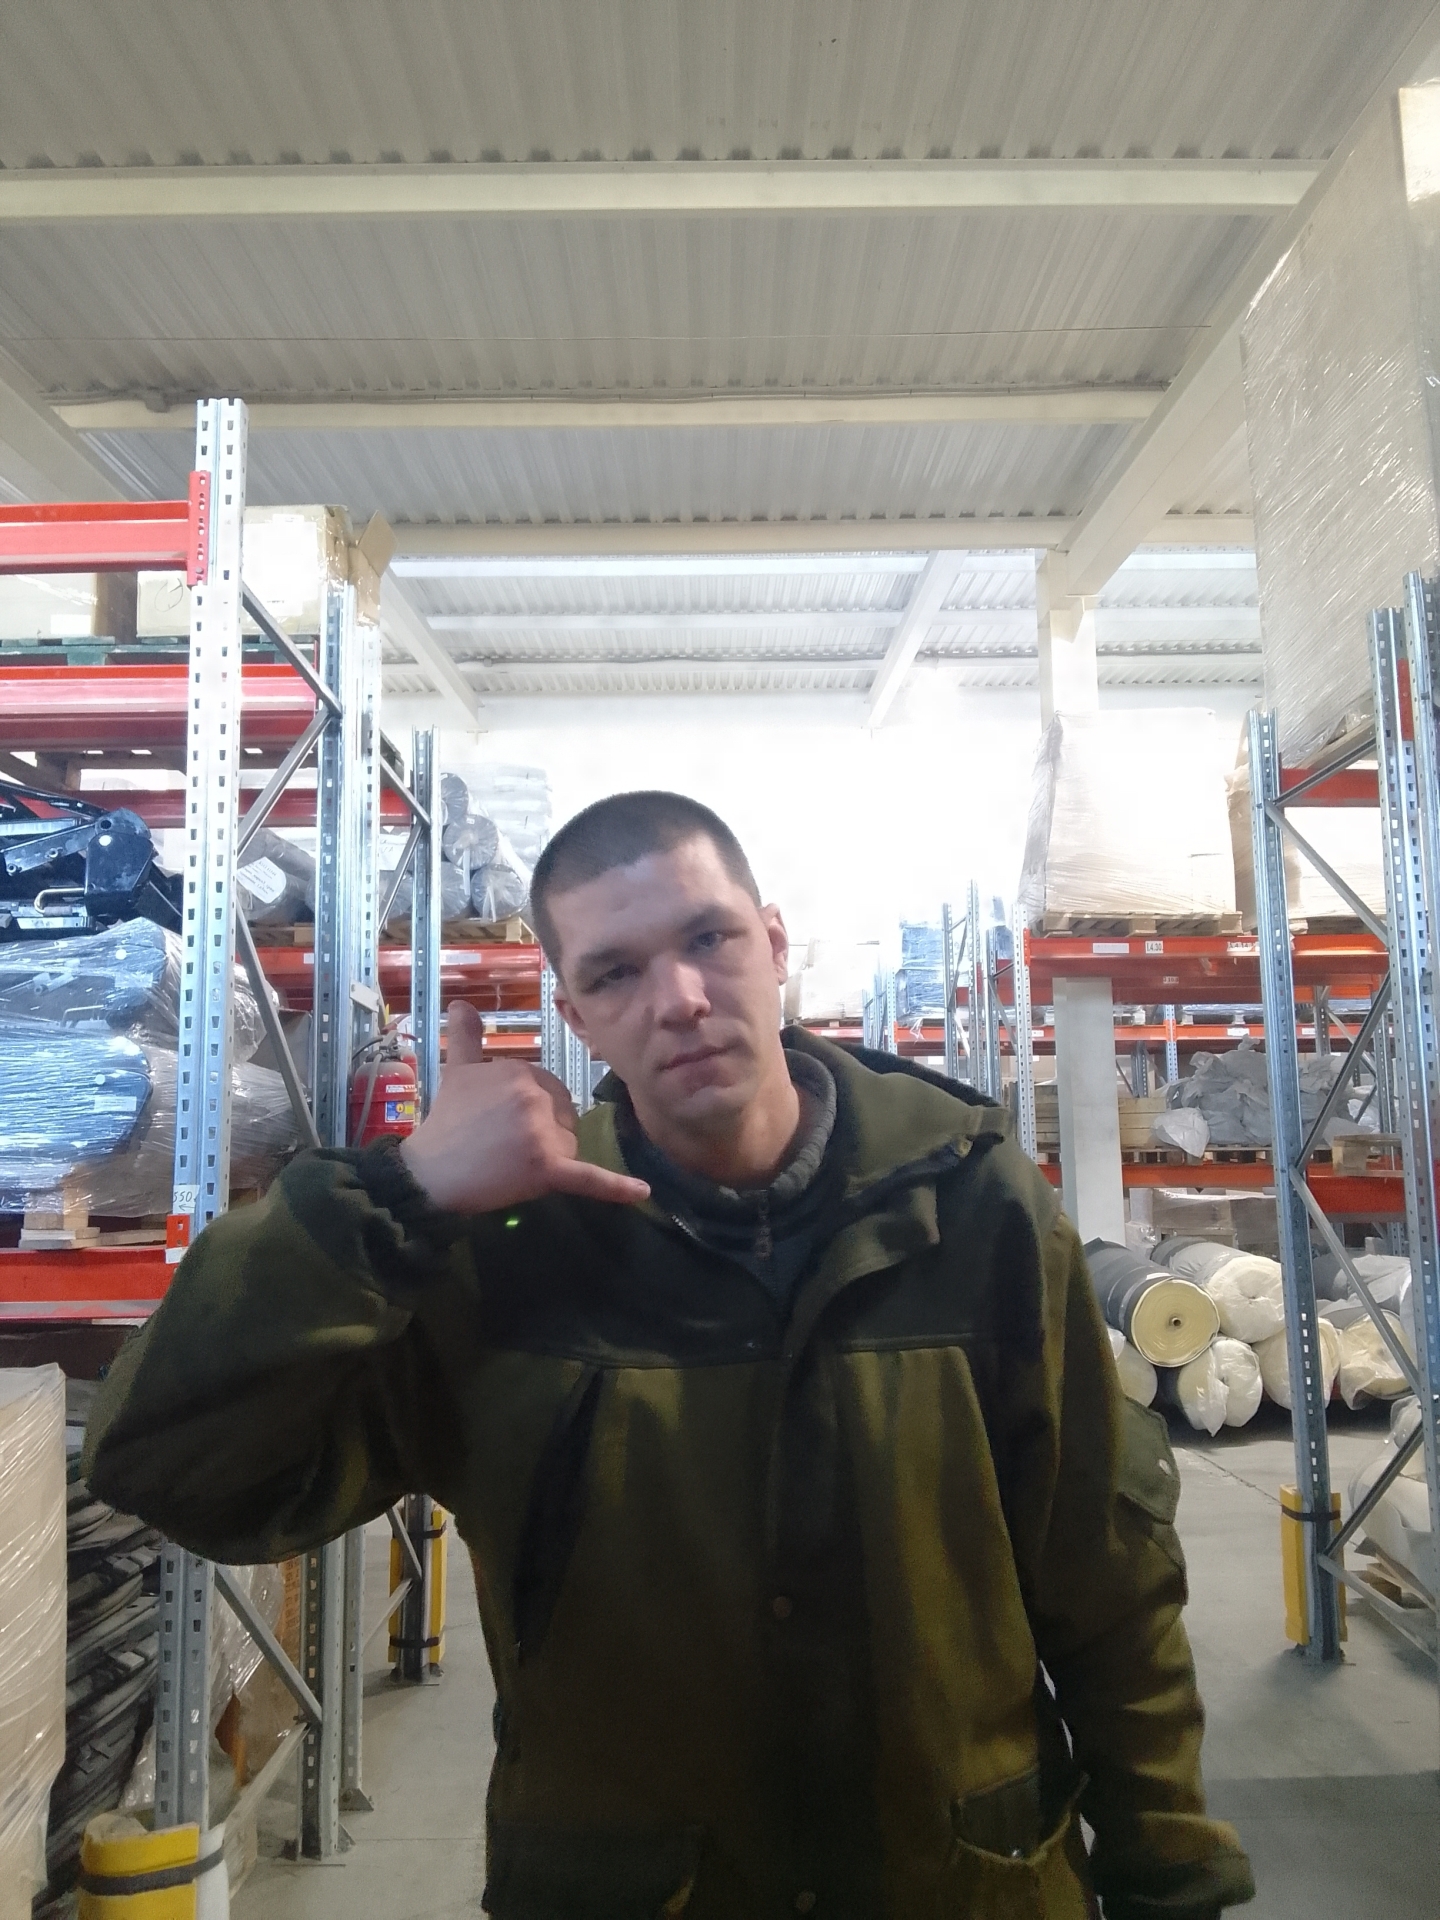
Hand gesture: call